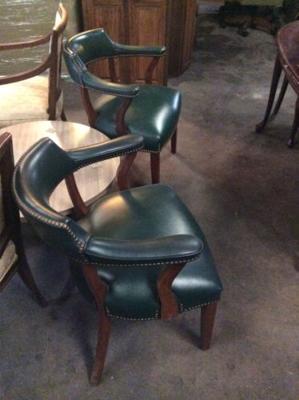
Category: chair